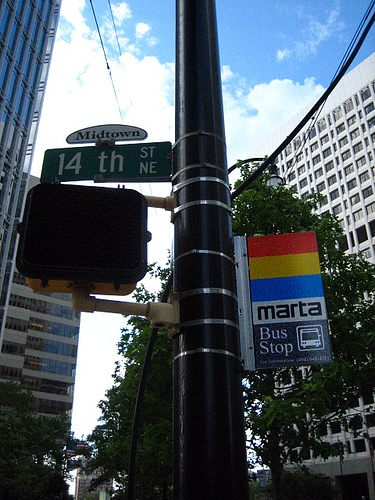
A sign pole with a crosswalk sign on it as well as a street and bus sign.

The Marta bus stop at 14th street in midtown.

A street post with a bus stop sign.